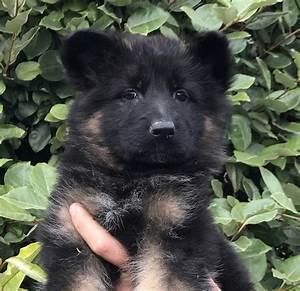
dog